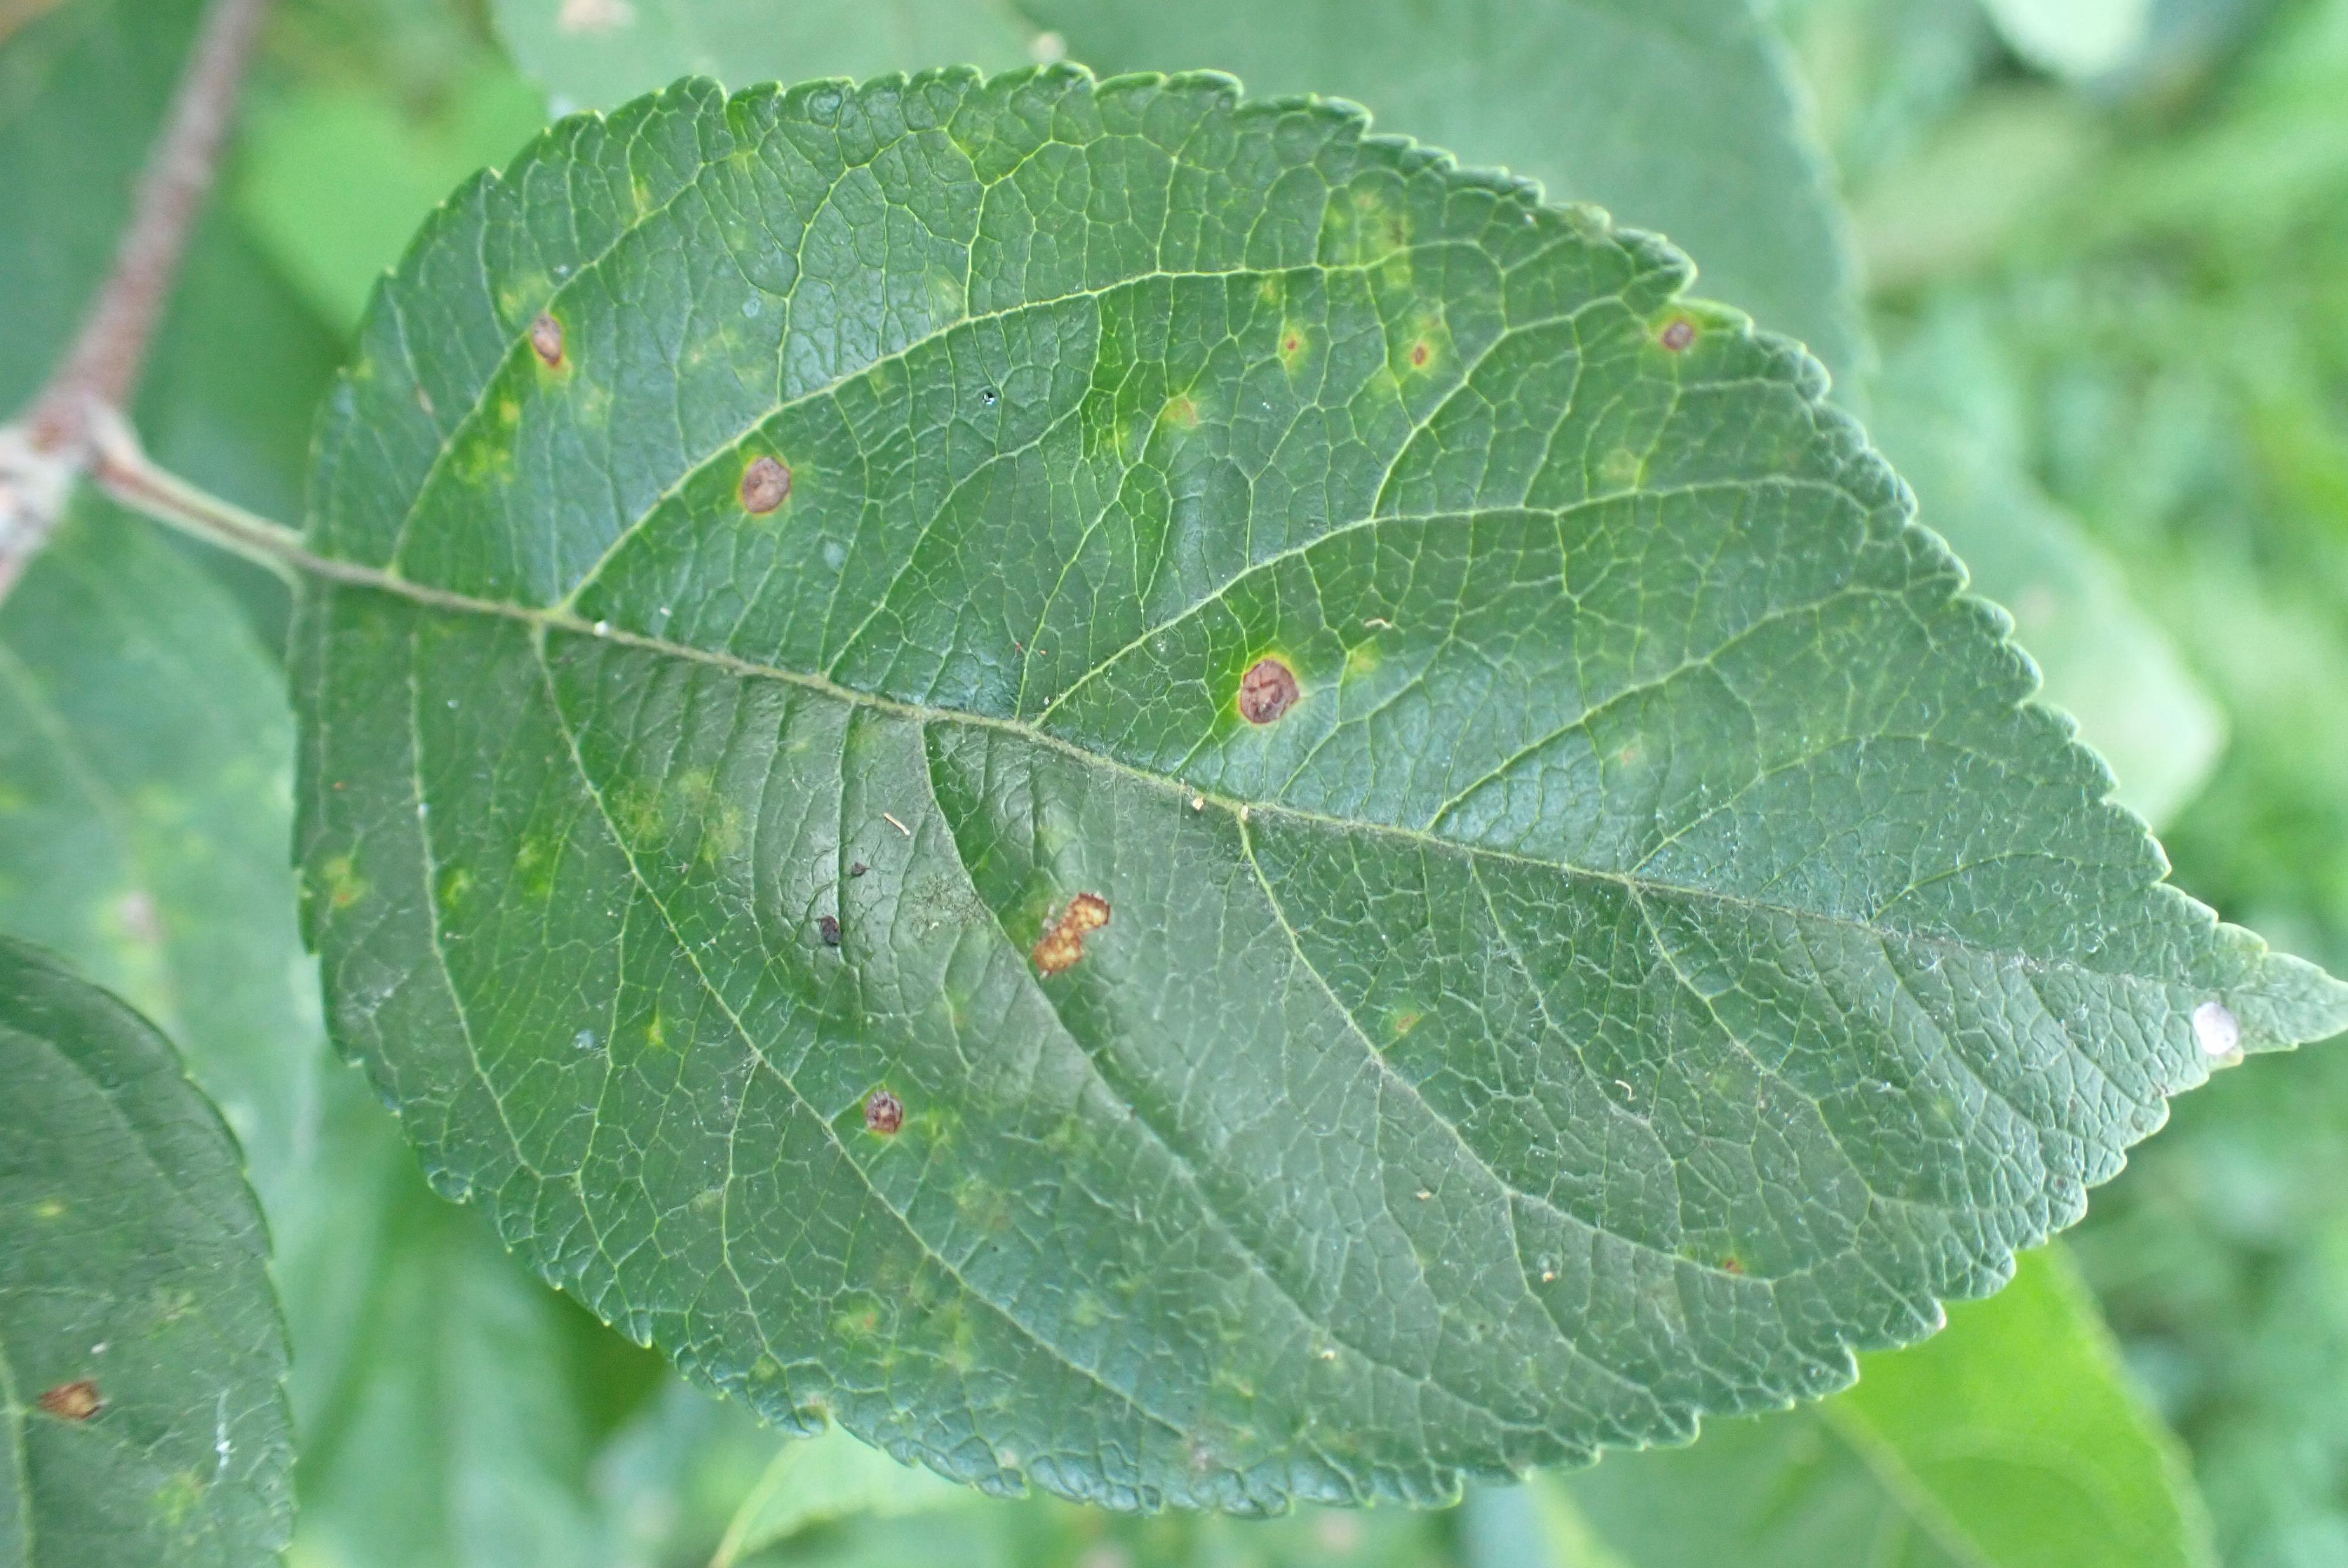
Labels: scab, frog_eye_leaf_spot